Nestor, San Diego

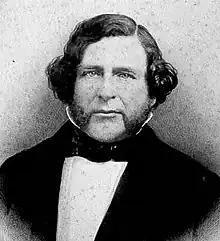
Rancho Melijo, which encompassed modern-day Nestor, was granted to Californio ranchero Santiago E. Argüello in 1833.

Nestor is named for Nestor A. Young, California state assemblyman from 1884 to 1886 and San Diego harbormaster from 1889. The community began as farming community of Japanese Americans. Nestor, along with other portions of South San Diego, was annexed from San Diego County in 1957.